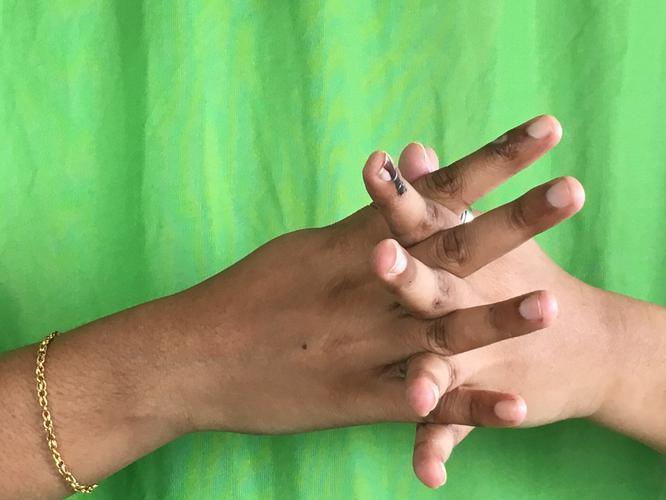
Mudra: Karkatta
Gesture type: double_hand